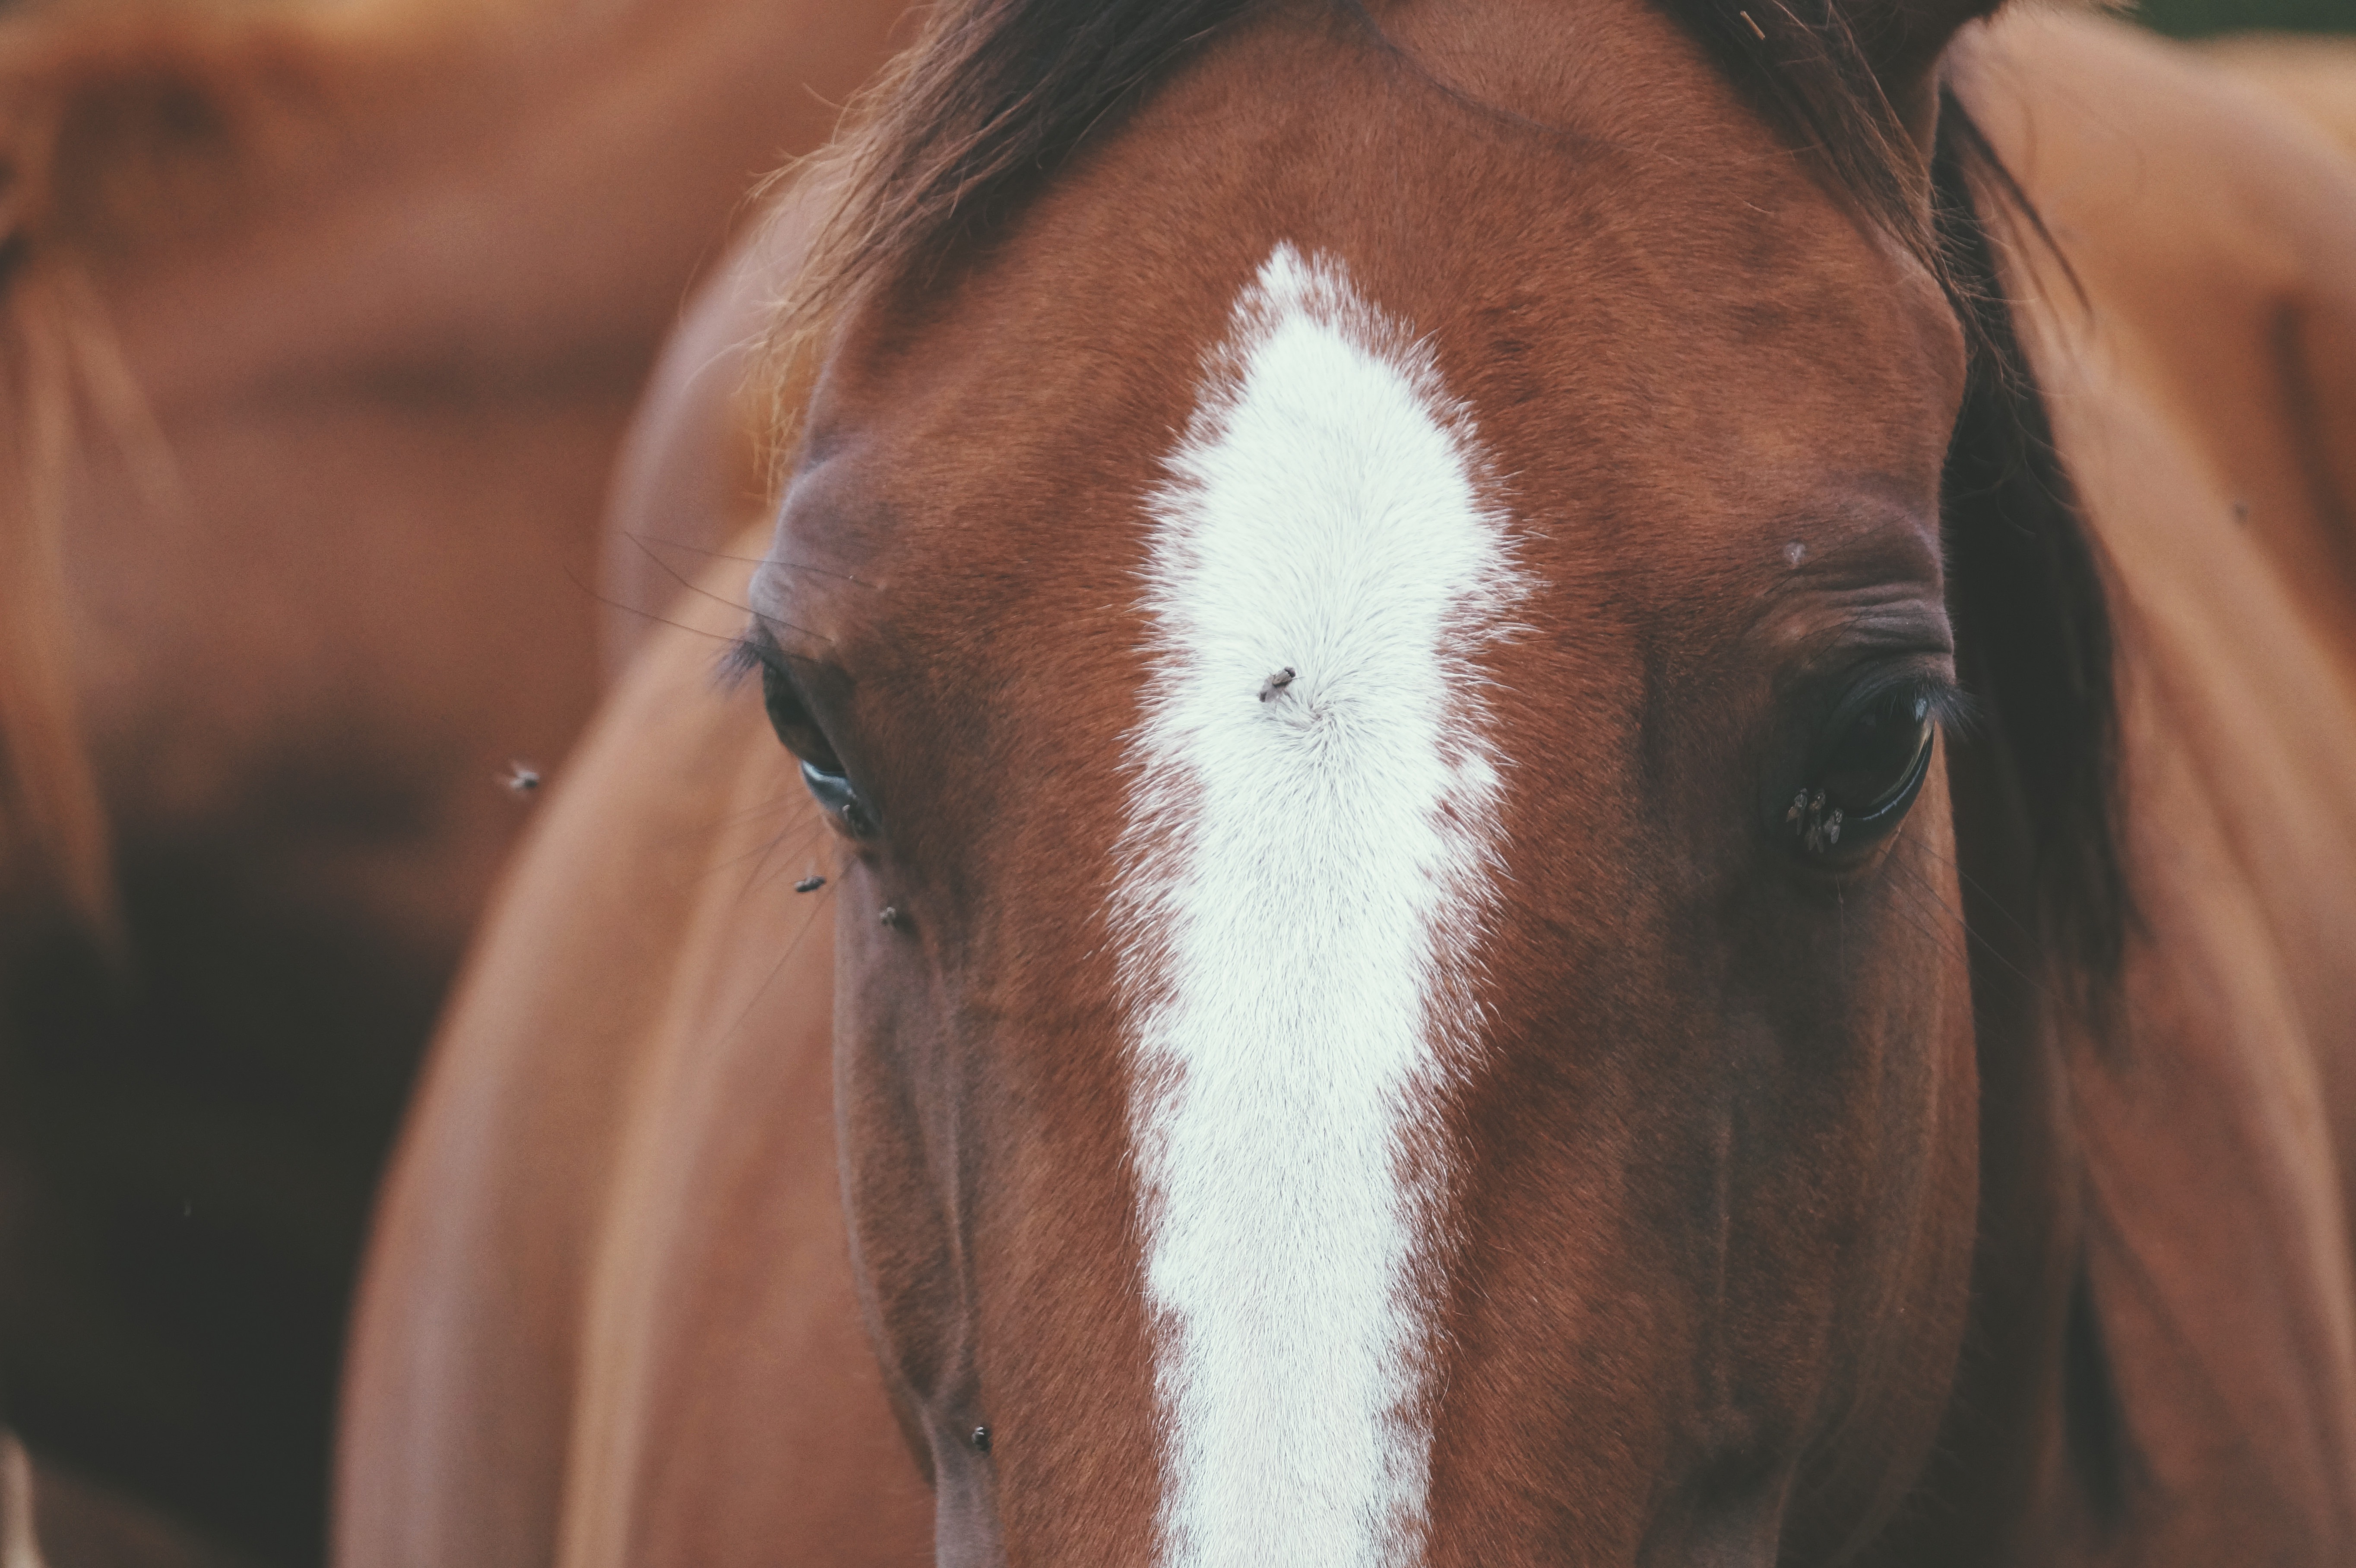
fly, horse, rein, mammal, stallion, mane, close up, bridle, spotted, eyes, head, mare, foal, colt, halter, paci, incest, horse like mammal, mustang horse, horse tack